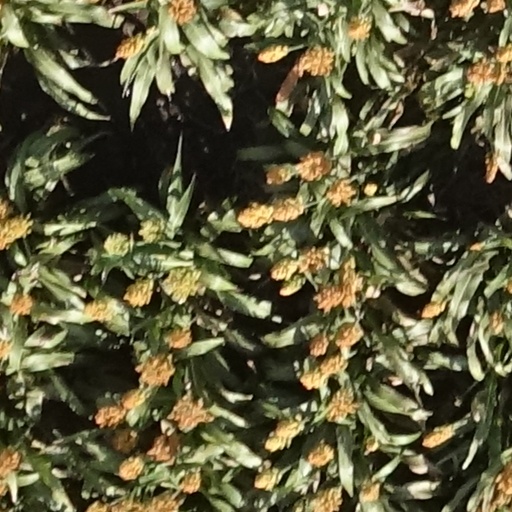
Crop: sorghum